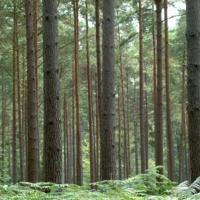
Weather: cloudy or overcast